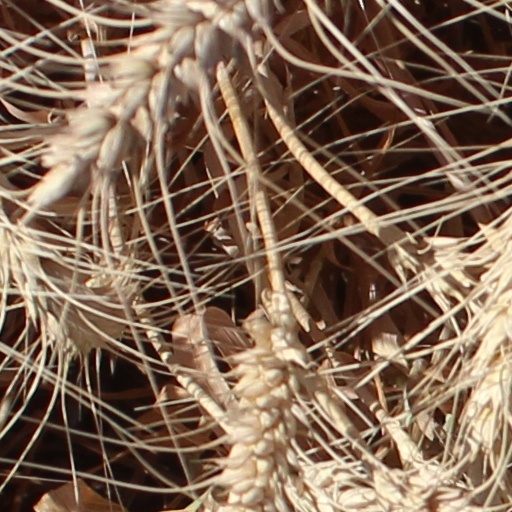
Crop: wheat